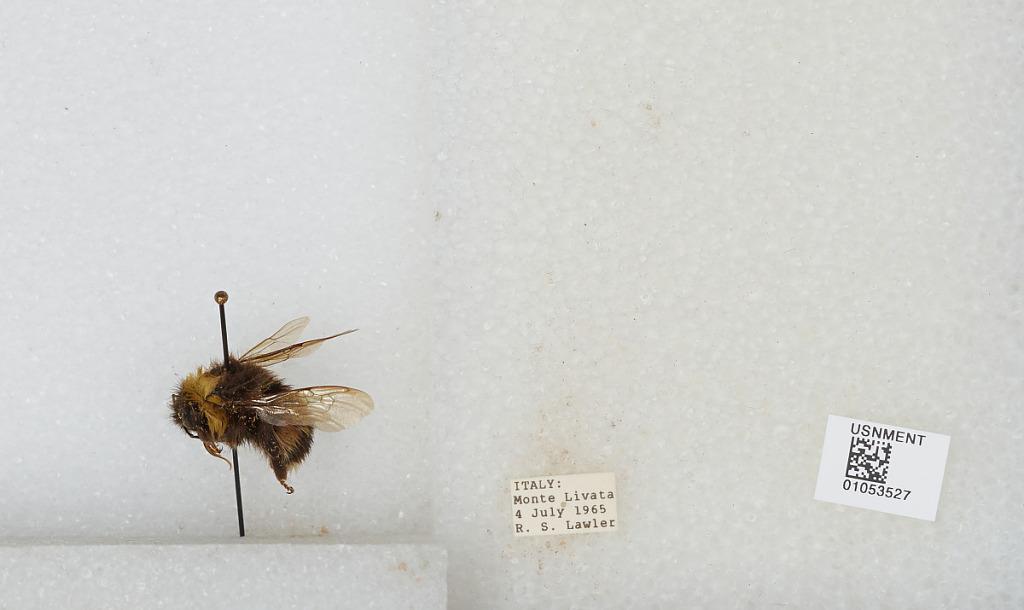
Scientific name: Bombus sp.
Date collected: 1965-7-4
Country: Italy
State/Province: Latium
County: Rome
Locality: Monte Livata